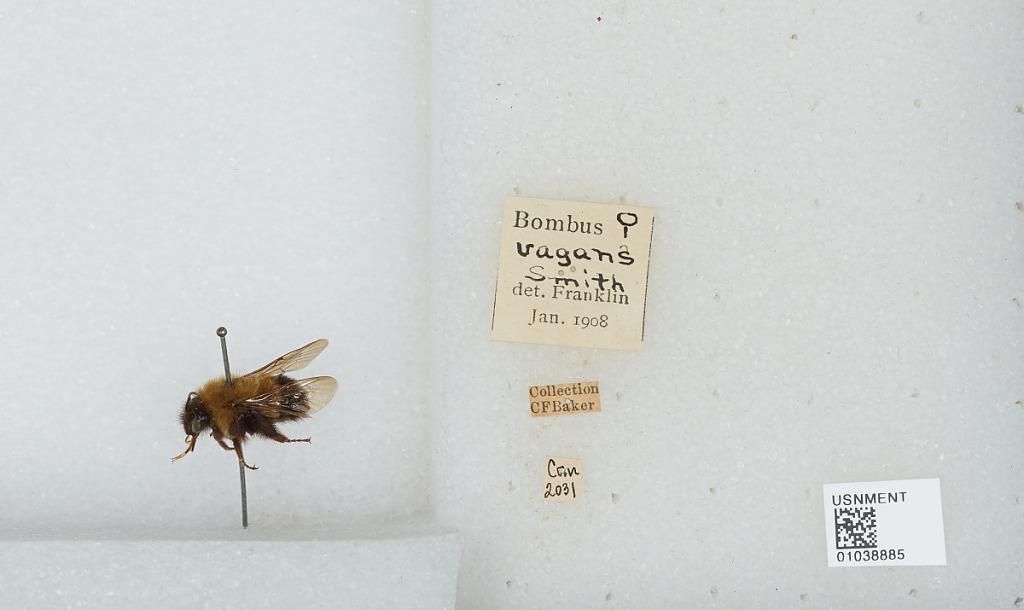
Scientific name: Bombus (Pyrobombus) vagans vagans Smith
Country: Canada
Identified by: Franklin